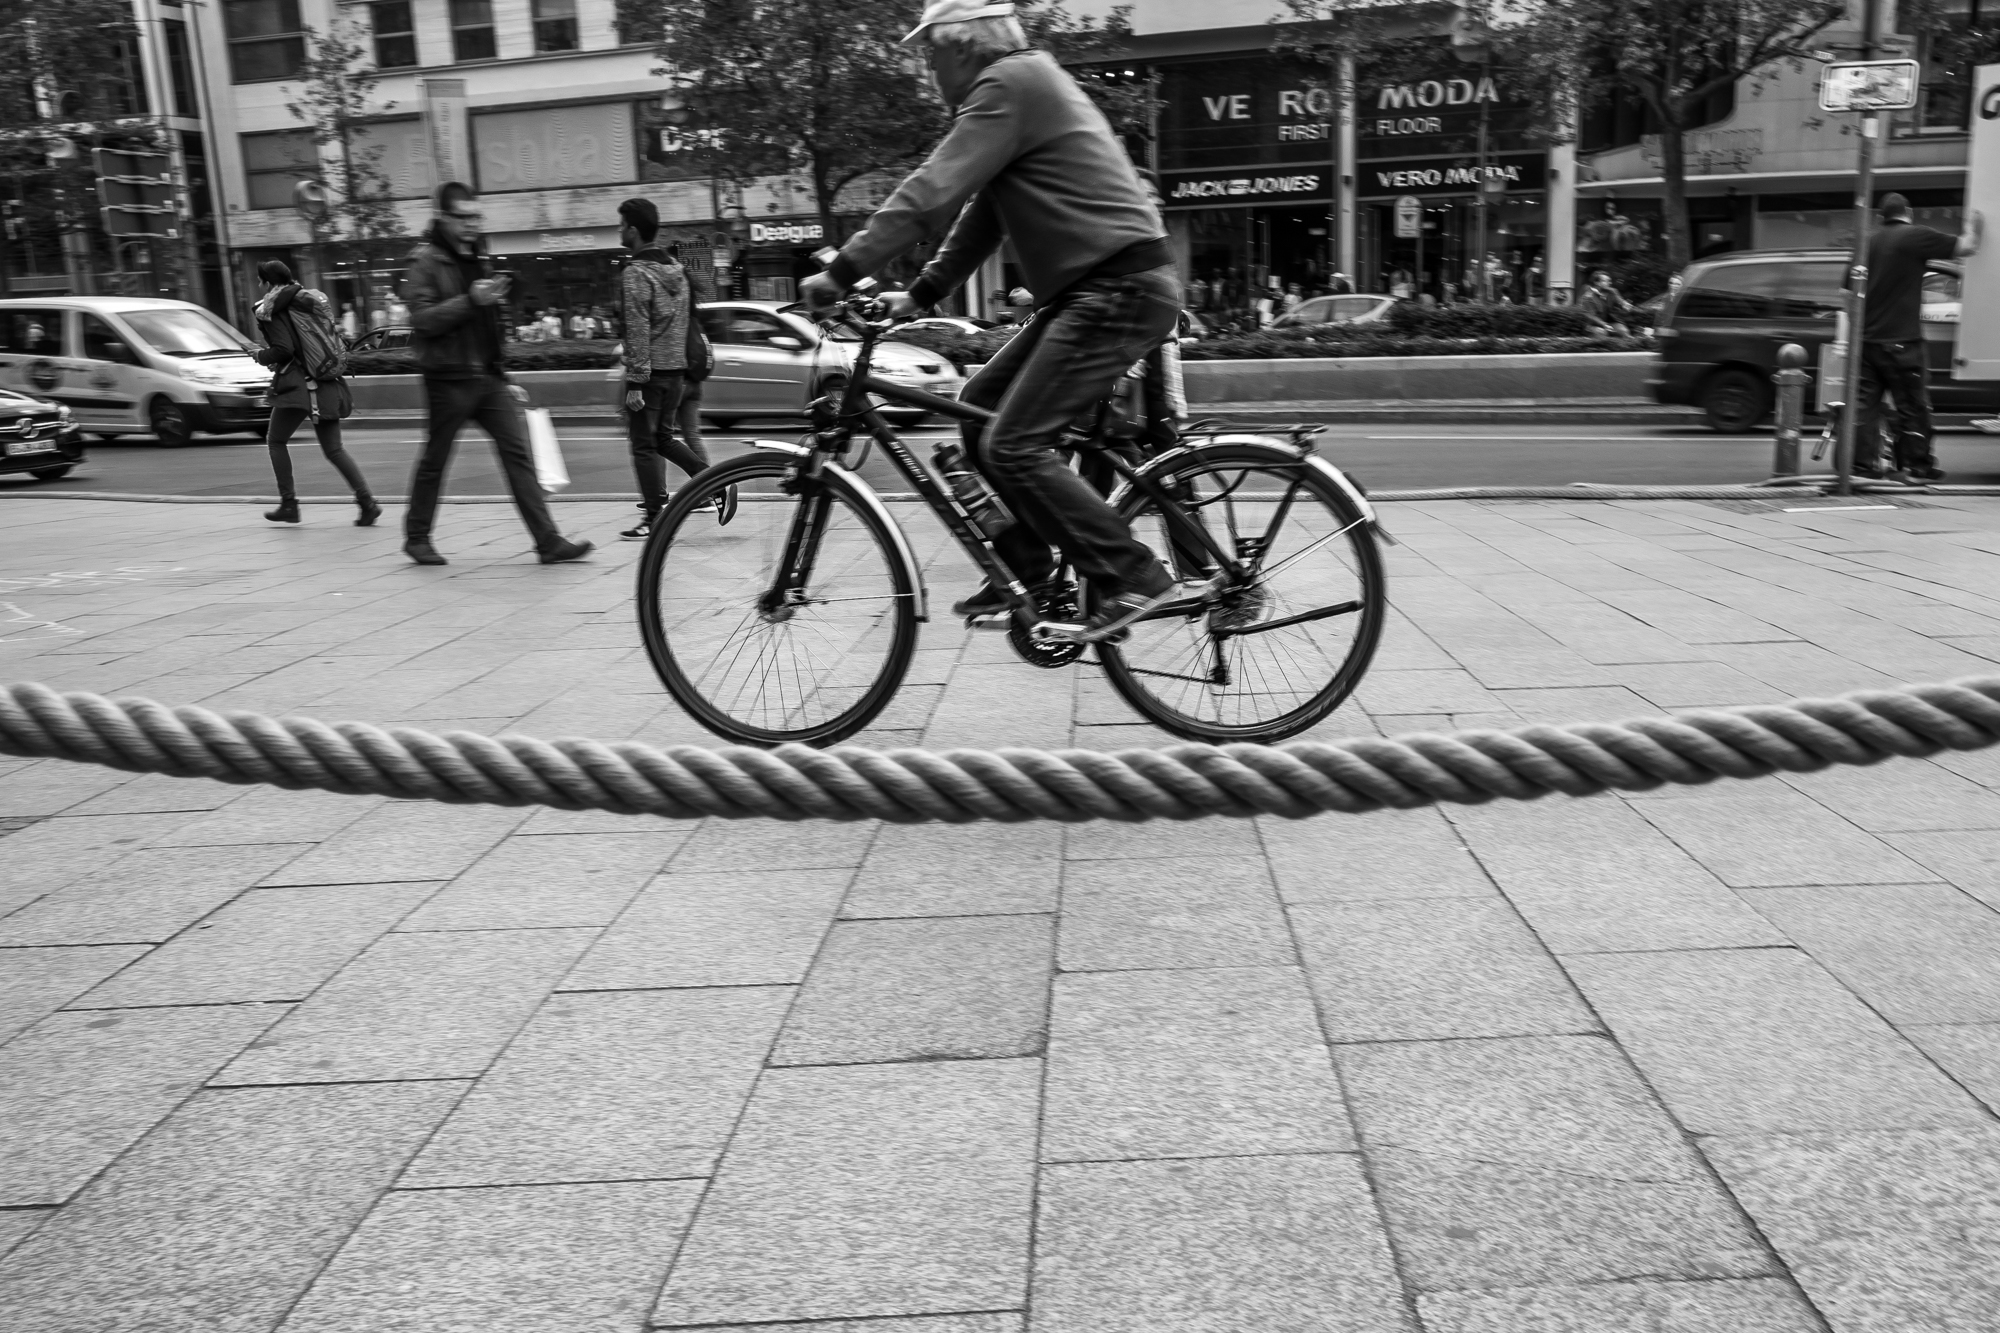
pedestrian, black and white, road, street, photography, sidewalk, bicycle, urban, vehicle, monochrome, lane, sports equipment, streetphotography, cycling, candid, sports, infrastructure, berlin, streetphoto, leica, strase, strasenfotografie, leicaq, strasenfoto, streetpassionaward, chriscandid, schirrmacher, monochrome photography, cycle sport, bicycle motocross